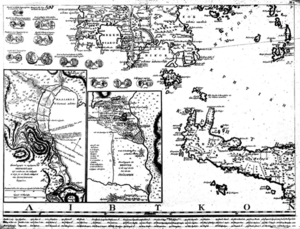
Rigas dit Rigas Vélestinlis voire Rigas Féréos né à Velestíno vers 1757 et mort à Belgrade en juin 1798 était un écrivain, lettré et patriote grec, figure majeure de la renaissance culturelle grecque.
La Grande Idée était l'expression du sentiment national puis du nationalisme grec aux XIXᵉ et XXᵉ siècles. Elle visait à unir tous les Grecs dans un seul État-nation avec pour capitale Constantinople. Elle prit avant tout la forme d'un irrédentisme. Le terme fut inventé en 1844 par Ioánnis Koléttis, Premier ministre du roi Othon Iᵉʳ. La Grande Idée a dominé toute la politique extérieure et par conséquent la politique intérieure de la Grèce. De la guerre d'indépendance dans les années 1820, au problème chypriote des années 1970 en passant par les guerres balkaniques du début du XXᵉ siècle, le principal adversaire de la Grèce dans sa réalisation de la Grande Idée fut l'Empire ottoman puis la Turquie.